Qʼumarkaj

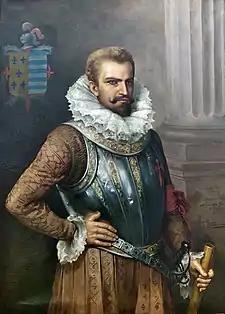
Pedro de Alvarado, the conquistador who razed Qʼumarkaj.

In March 1524, the Spanish conquistador Pedro de Alvarado entered Qʼumarkaj when invited by the remaining lords of the Kʼicheʼ, after he defeated the Kʼicheʼ army in the Quetzaltenango valley, in a battle that had resulted in the death of Tecun Uman, one of the four lords of the city. Alvarado feared that a trap had been laid for him by the Kʼicheʼ lords but entered the city anyway. However, he encamped on the plain outside the city rather than accepting lodgings inside. Fearing the great number of Kʼicheʼ warriors gathered outside the city and that his cavalry would not be able to manoeuvre in the narrow streets of Qʼumarkaj, he invited the highest lords of the city, Oxib-Keh (the "ajpop") and Beleheb-Tzy (the "ajpop kʼamha") to visit him in his camp. As soon as they did so, he seized them and kept them as prisoners in his camp. The Kʼicheʼ warriors, seeing their lords taken prisoner, attacked the Spaniards' indigenous allies and managed to kill one of the Spanish soldiers. At this point Alvarado decided to have the captured Kʼicheʼ lords burnt to death, he then proceeded to burn the entire city.